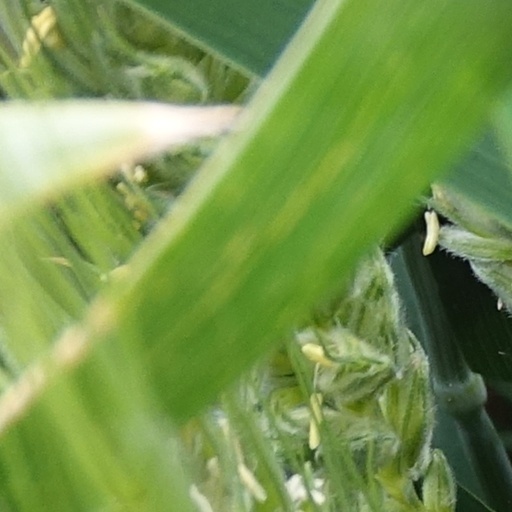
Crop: wheat